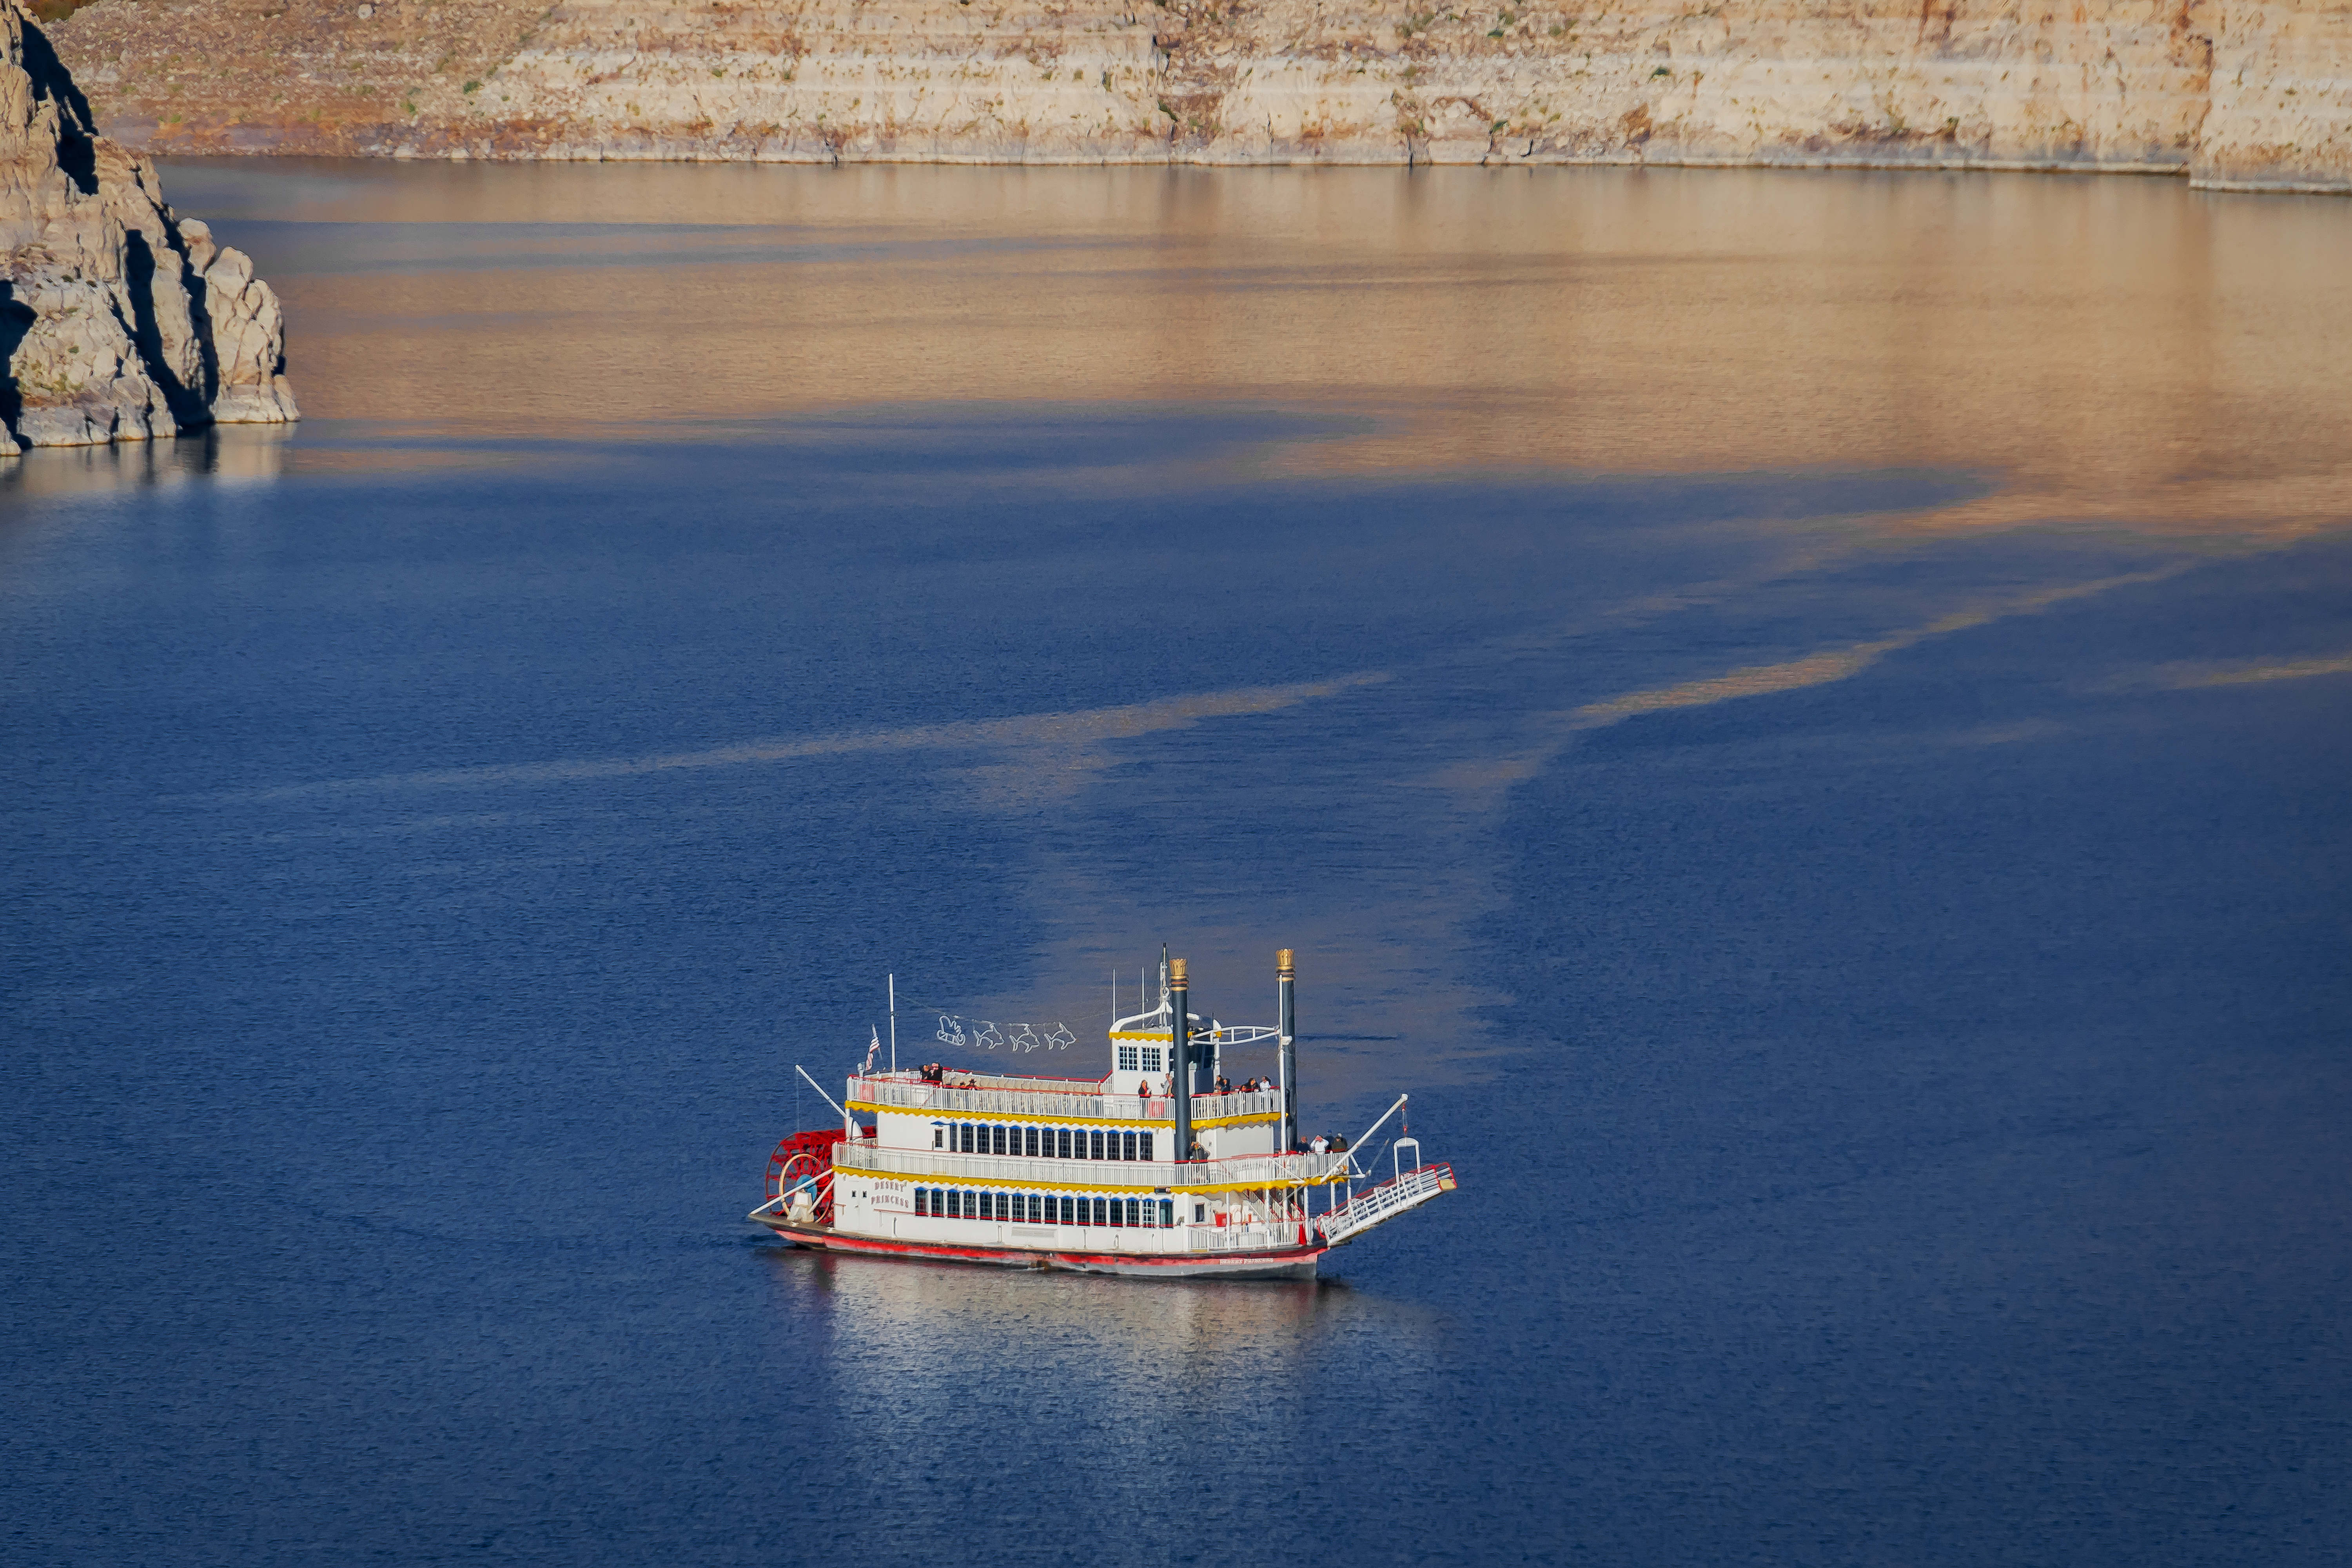
arizona, geotagged, Temple Bar Marina, united states, usa, December 2018, a6500, architectural, architectural design, Arizona Mohave County, Arizona The Grand Canyon State, black canyon, Boulder City Nevada, boulder dam, Bureau of Reclamation, canyon, civil engineering, Clark County, Clark County Nevada, Clark County NV, colorado river, concrete structure, dam, feet, hoover, hoover dam, hydroelectric power, Infastructure, lake, lake mead, landmark, model, mohave county, Mohave County Arizona, naked, outdoor, People Vacation, Reclamation Service, rocks, shadow, sightseeing, Six Companies Inc, sony, SONY a6500, SONY Alpha 6500, sony mirrorless, The Grand Canyon State, the hoover dam, travel, travel photography, United States Government, vacation, water, water dam, water feature, Water Structure, water towers, welcome sign, winter, water transportation, vehicle, boat, ferry, watercraft, ship, waterway, sea, steamboat, motor ship, calm, channel, river, loch, passenger ship, tourism, coast